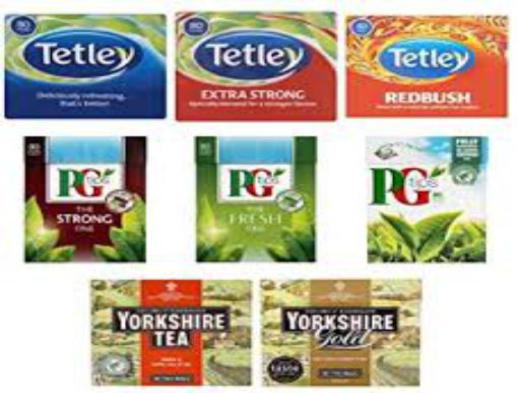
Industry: Food